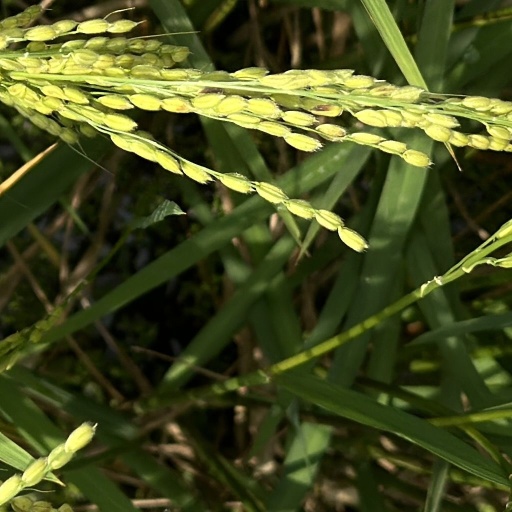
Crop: rice